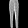
Label: Trouser